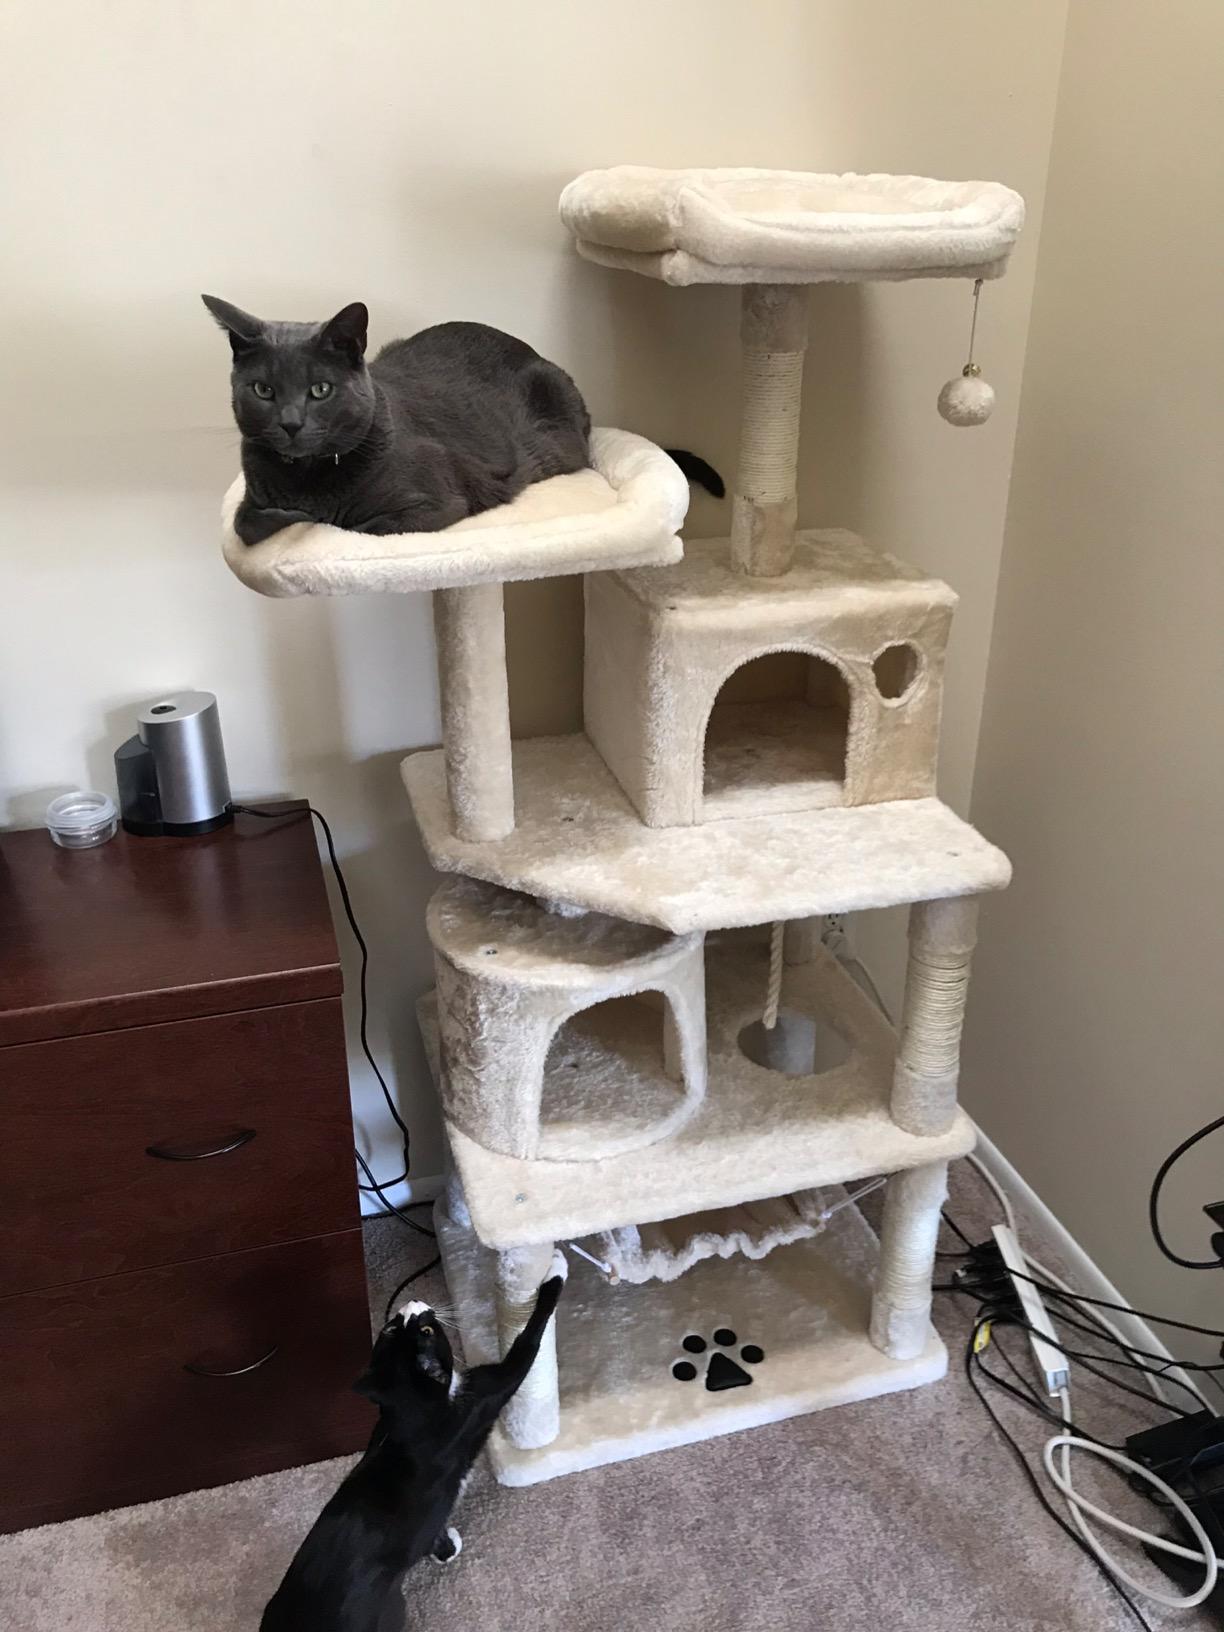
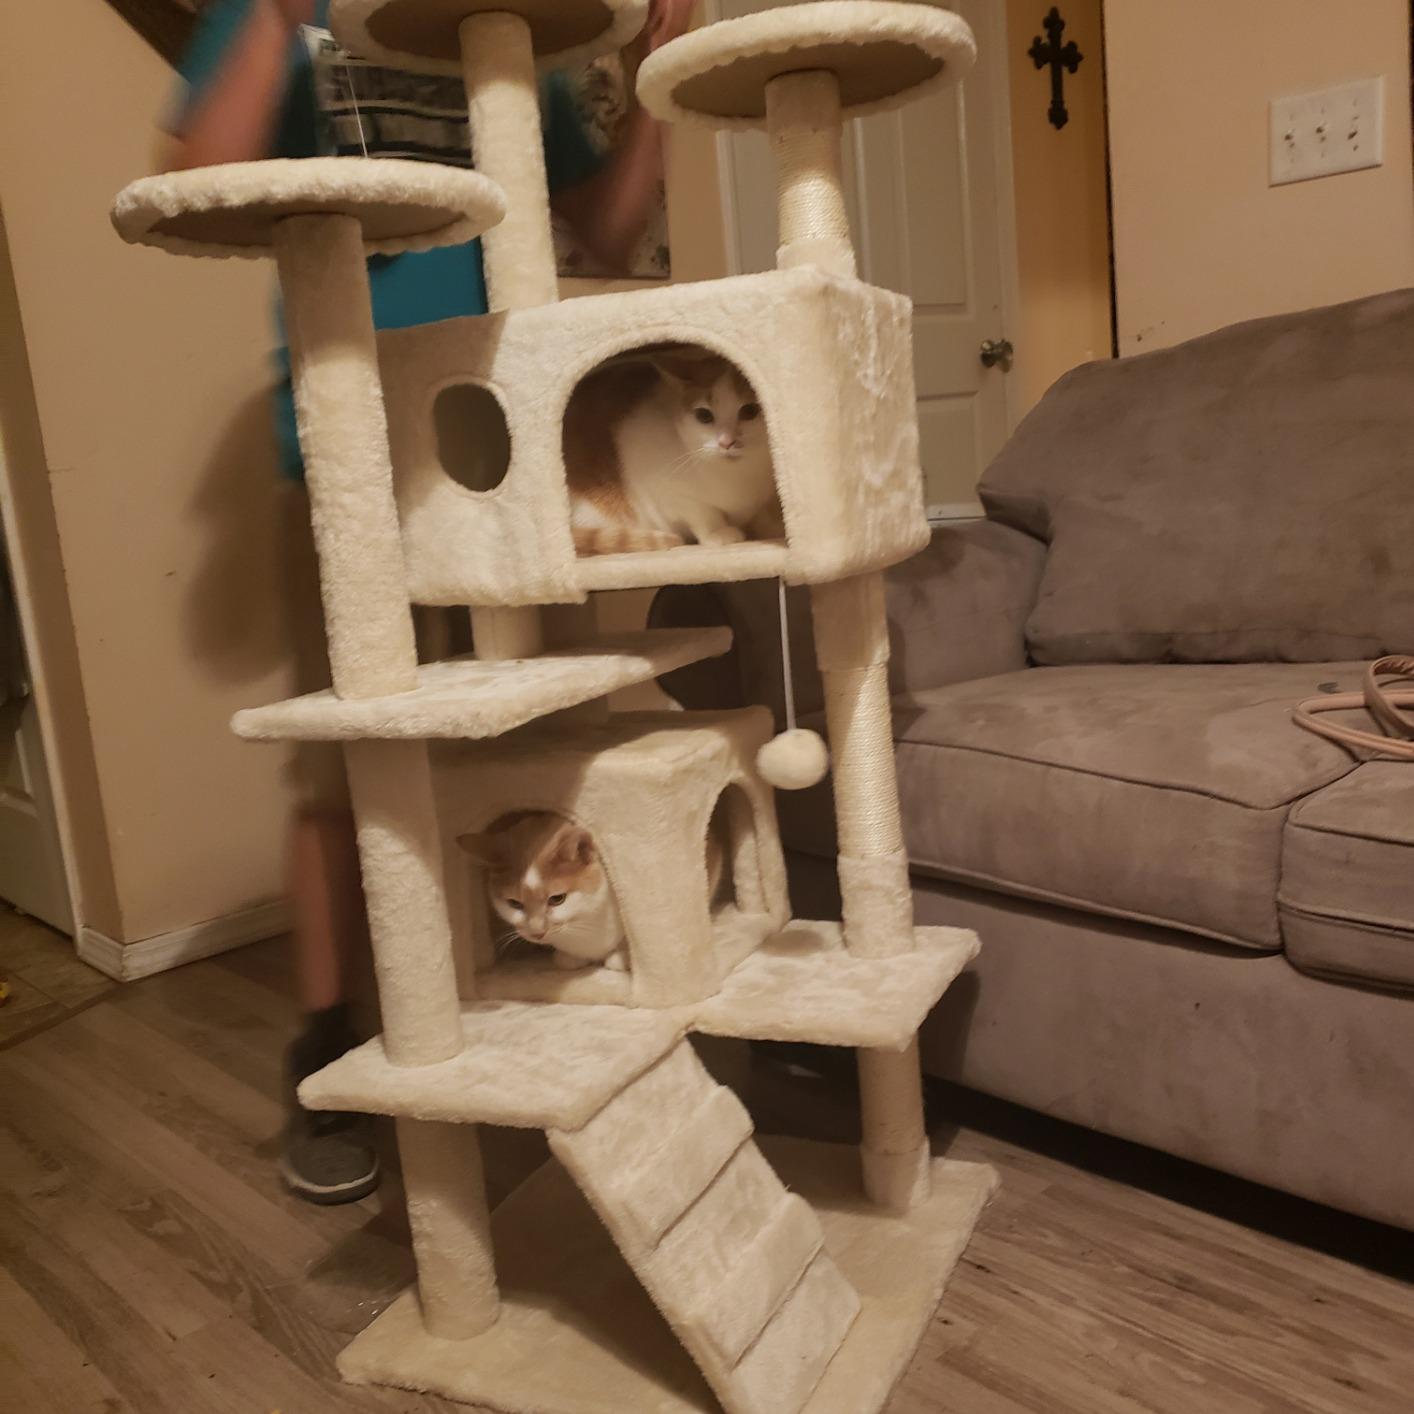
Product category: items_cat tree
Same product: no